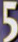
Number: 5